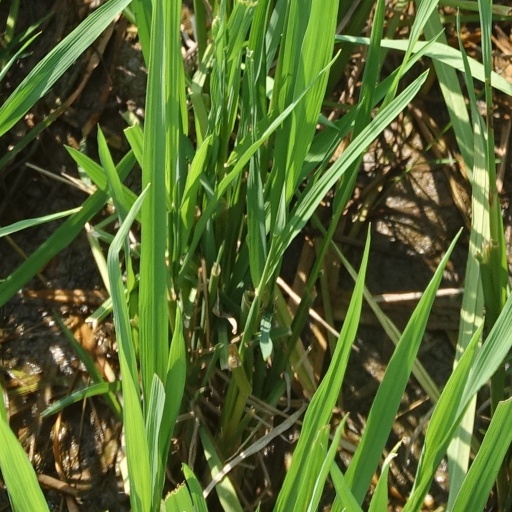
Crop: rice